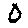
Label: 0